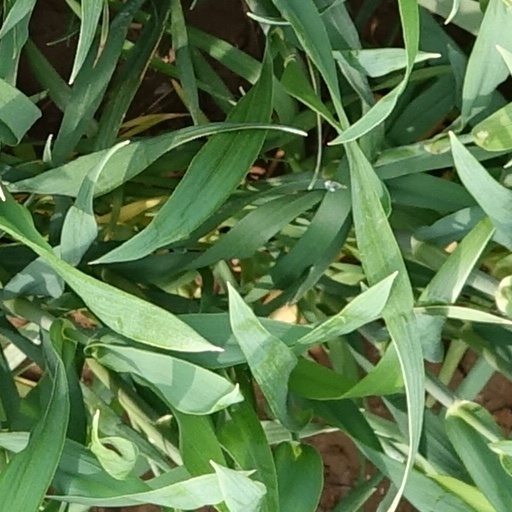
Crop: wheat